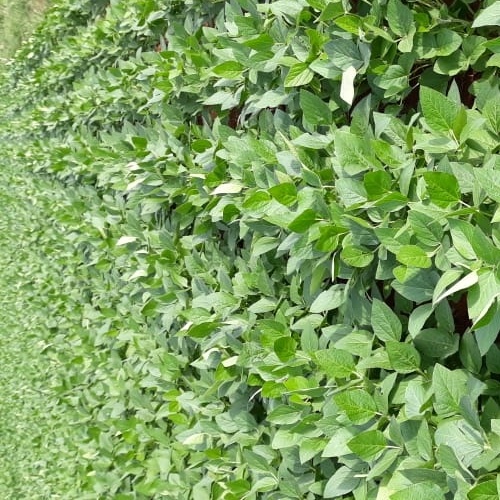
Label: Healthy